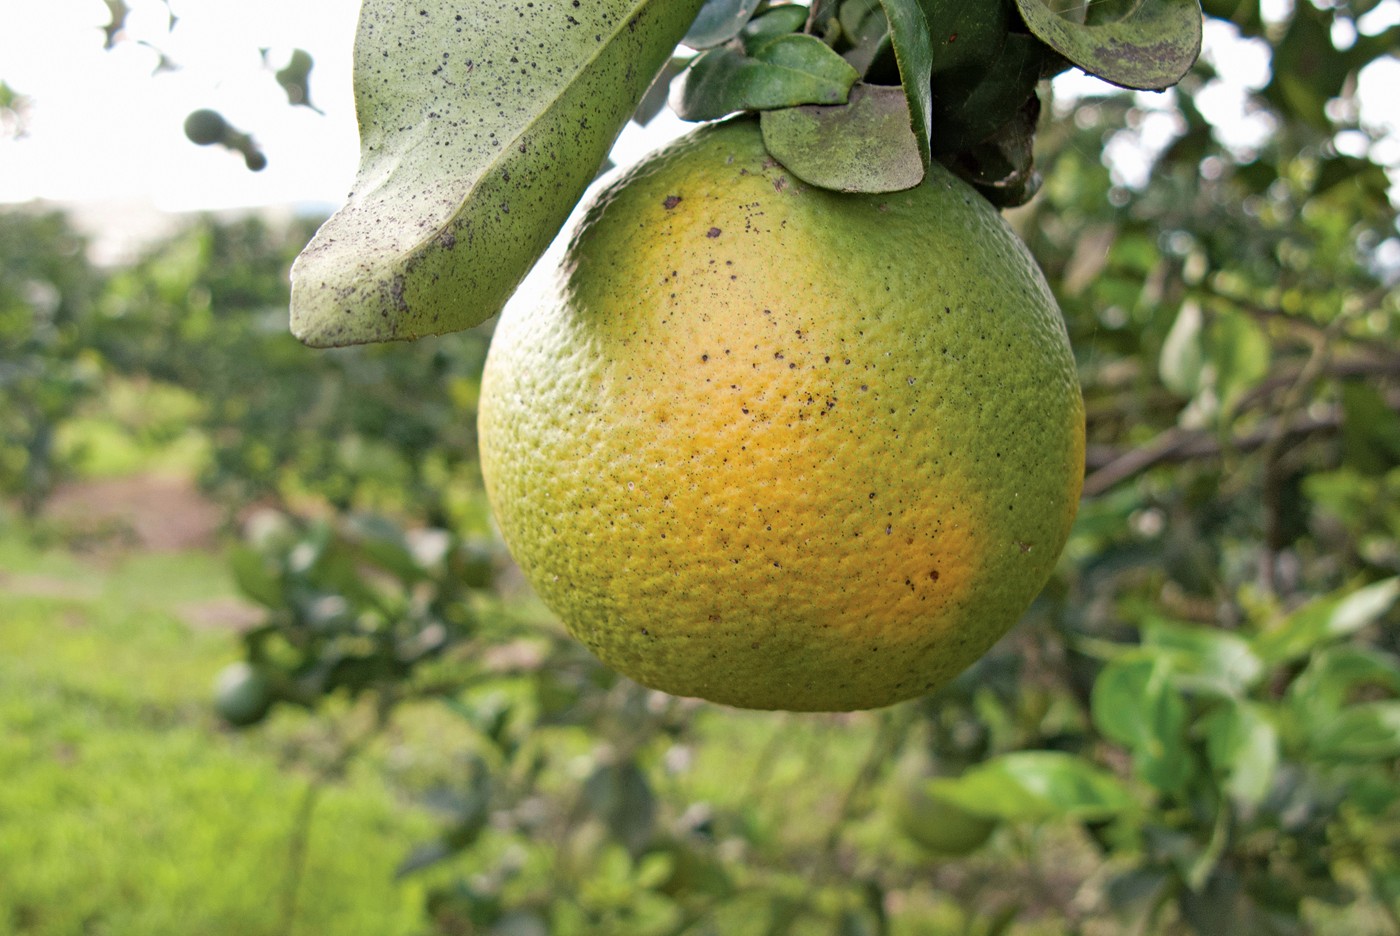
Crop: unknown
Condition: citrus_greening_disease